October 2022 Conservative Party leadership election

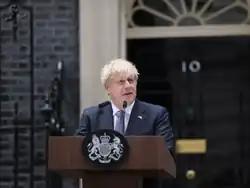
Boris Johnson announces his pending resignation outside 10 Downing Street on 7 July 2022; he left office on 6 September.

In the 2019 Conservative Party leadership election, Boris Johnson was elected to succeed Theresa May after she had been unable to secure a majority for her Brexit withdrawal agreement. After having lost his working majority to defections and his own suspensions of rebel Members of Parliament, Johnson called a general election on a platform of completing the UK's withdrawal from the European Union. In that general election, the Conservative Party won their biggest majority in Parliament since 1987, and Johnson was able to pass a revised version of May's withdrawal agreement.Less than two months after the 2019 general election, cases of COVID-19 had reached the UK, and Johnson himself was hospitalised with the disease in March 2020. The government responded to the pandemic in March 2020 by enacting emergency powers and widespread societal measures including several lockdowns, and approved a vaccination programme which began in December 2020. Reception for Johnson's leadership during the COVID-19 pandemic was mixed. The media later reported that there had been social gatherings by the Conservative Party and government staff which contravened COVID-19 restrictions. Johnson was personally implicated, and he, his wife Carrie Johnson, and the Chancellor of the Exchequer Rishi Sunak, were given fixed penalty notices by the police in April 2022, becoming the first prime minister to be sanctioned for a criminal action while in office. Public dissatisfaction over the events led to a decline in public support for Johnson, the government led by him, and the Conservative Party as a whole.